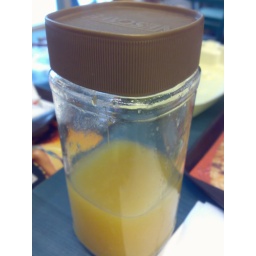
Fresh orange juice in NesCafe glass bottle. Grandma's idea. ( :